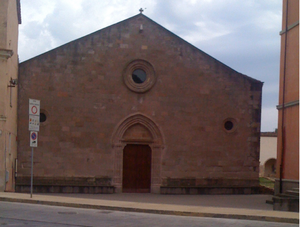
Iglesias est une ville italienne située dans la province du Sud-Sardaigne, dans la région Sardaigne, en Italie. En 2017, elle compte 26 784 habitants.